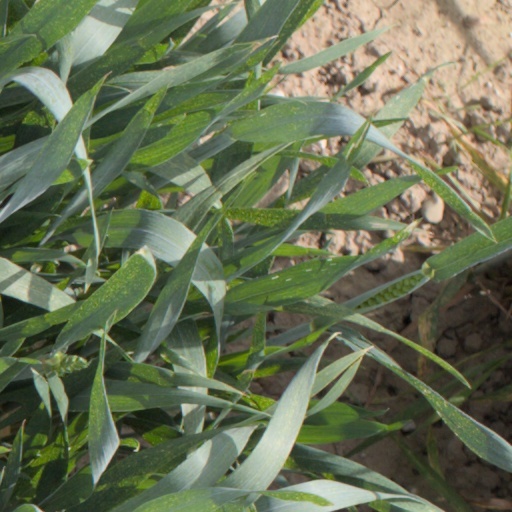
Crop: wheat